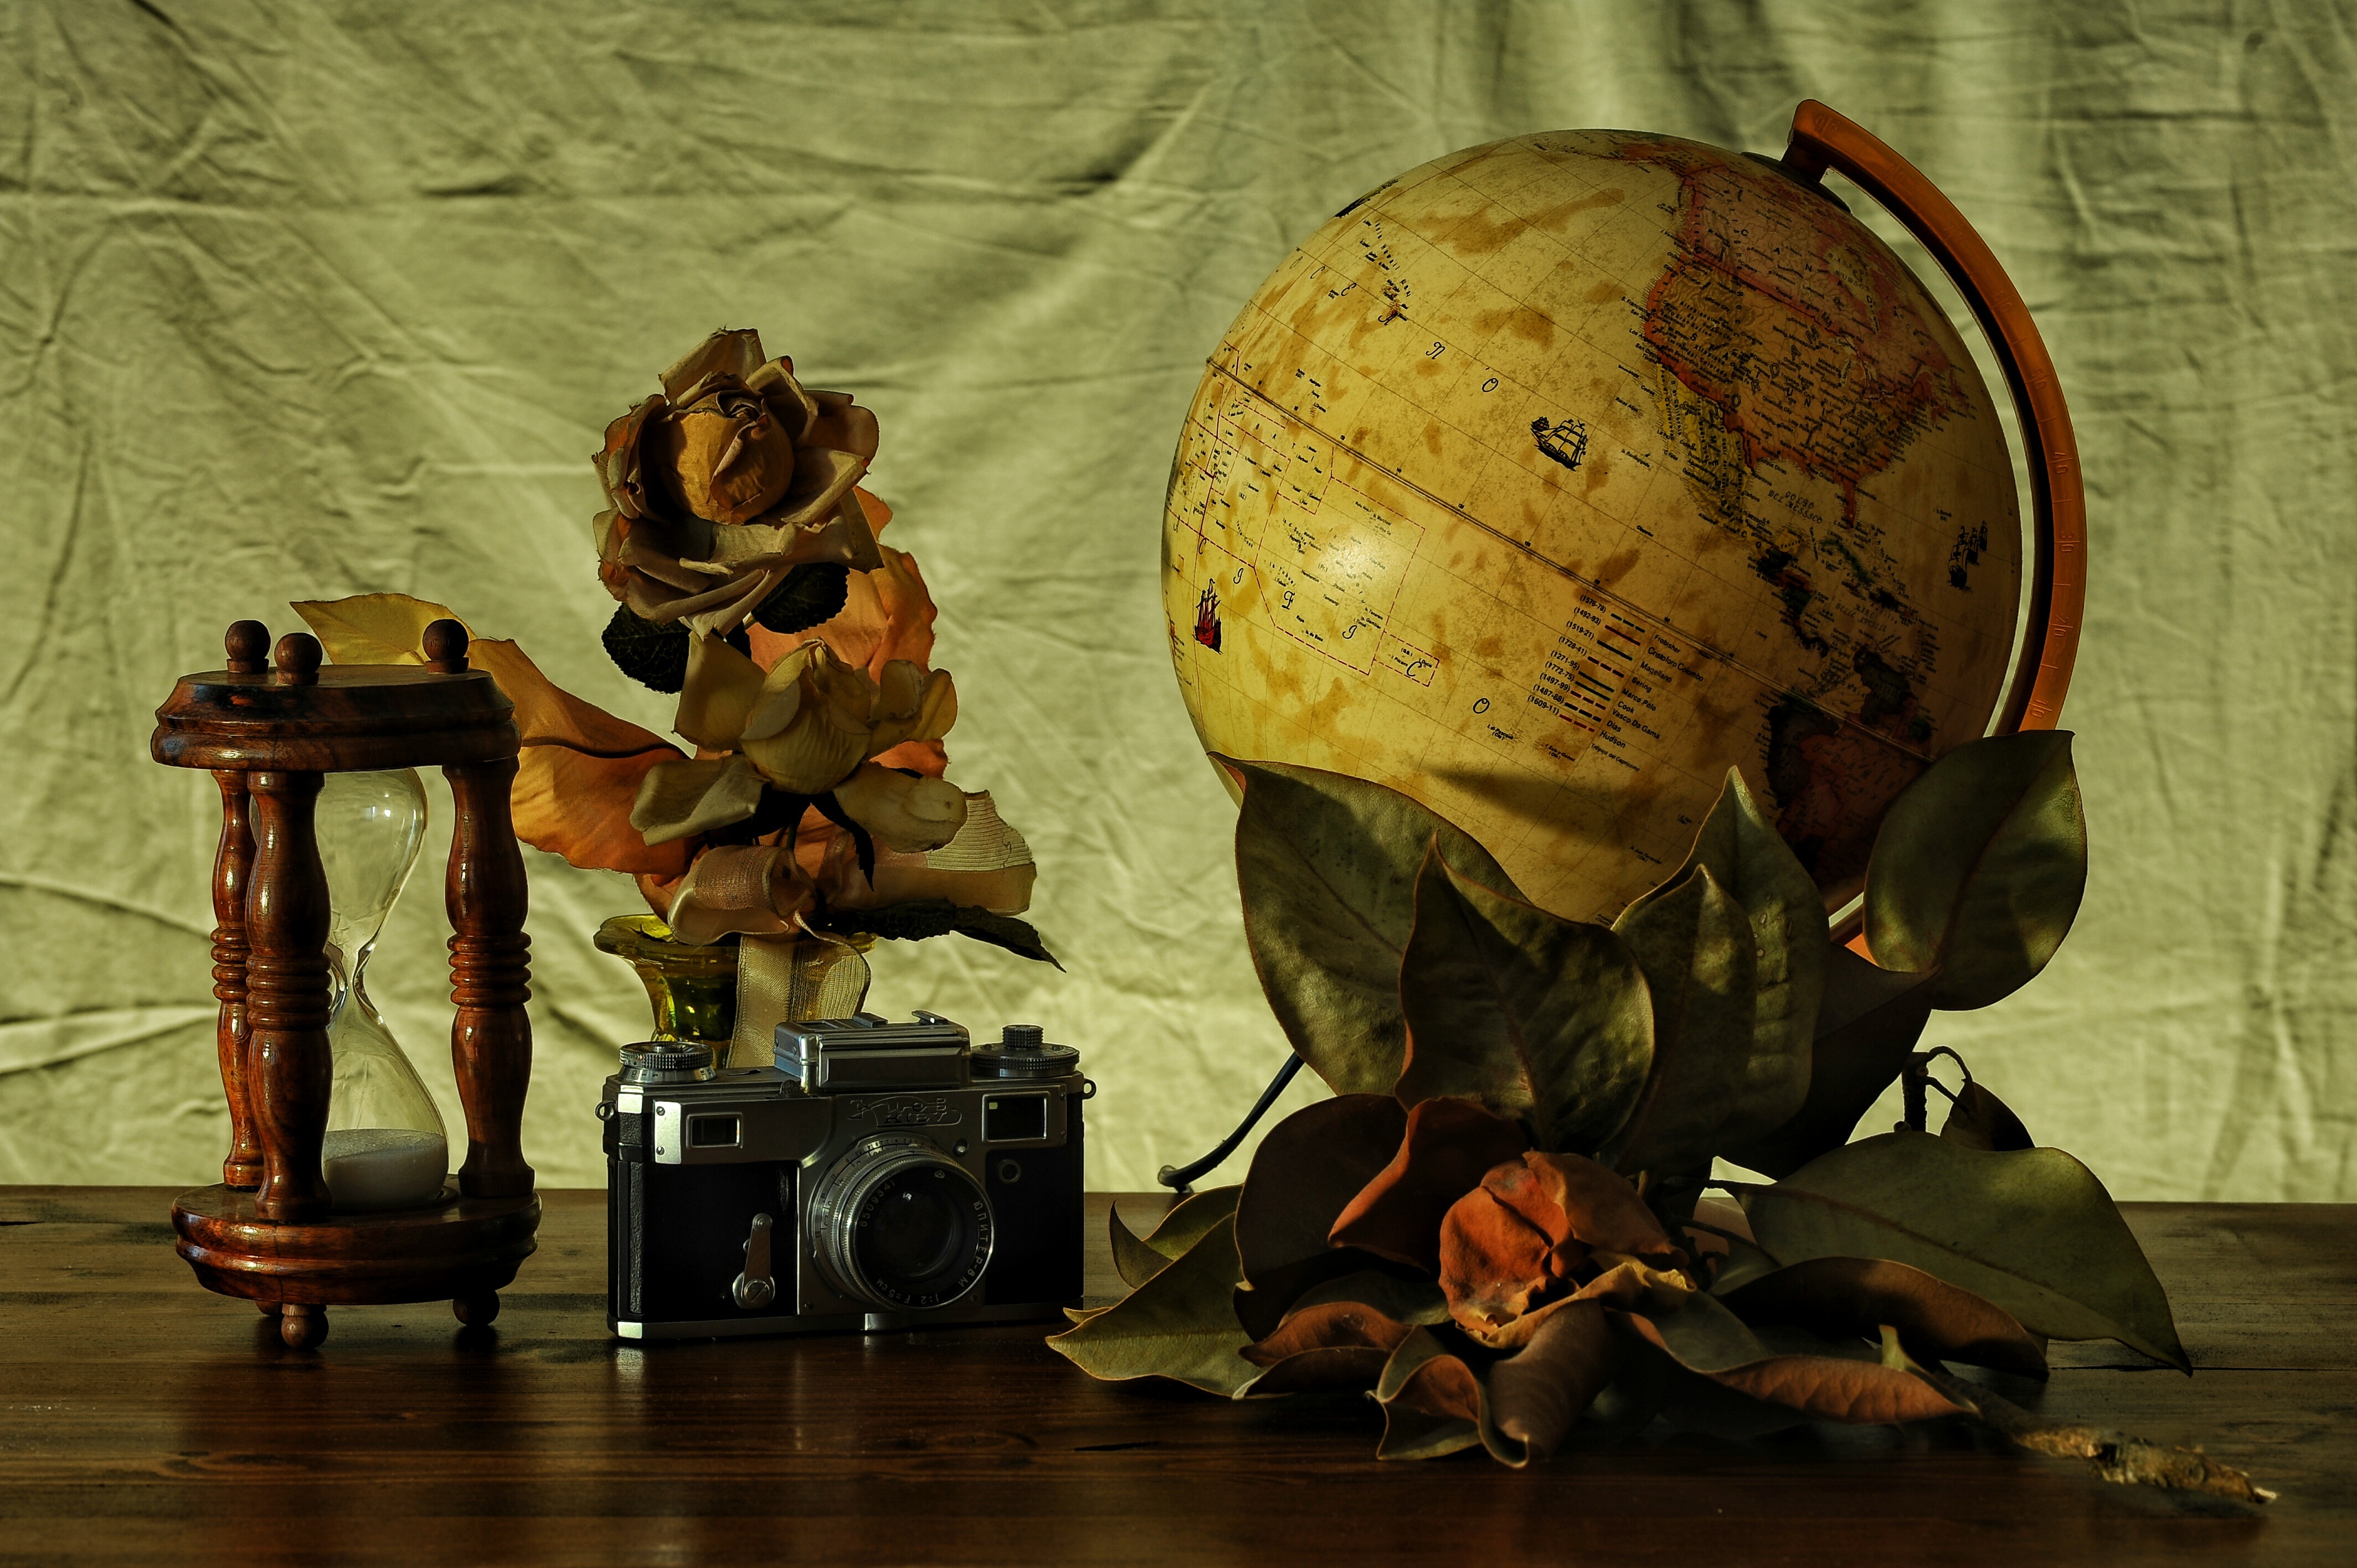
wood, time, color, machine, world, flowers, sculpture, art, photographic, ancient history